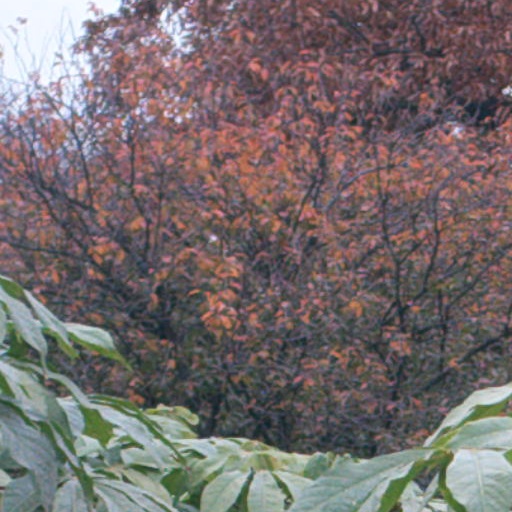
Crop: cassava